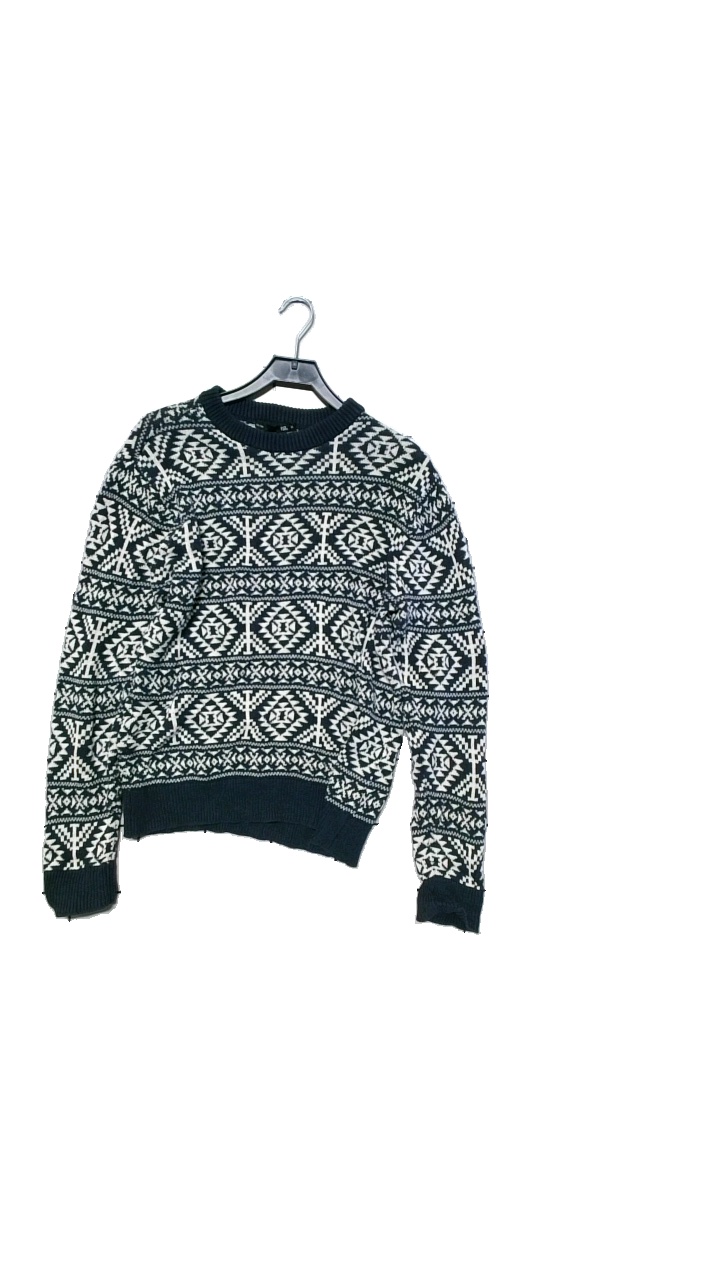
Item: Sweater (Men)
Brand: Lager 157
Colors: Blue, White
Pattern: Other
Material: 100% cotton
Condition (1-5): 3
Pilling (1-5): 4
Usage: Reuse
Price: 50-100